Peter Trawny

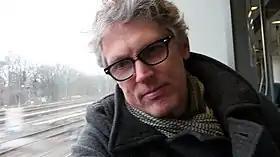
Trawny in 2015

Peter Trawny (born December 17, 1964, in Gelsenkirchen) is a German philosopher and professor at the University of Wuppertal.